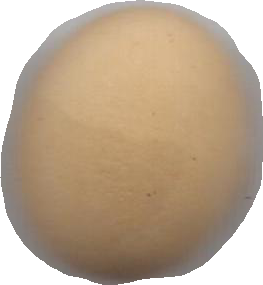
Variety: Grobogan